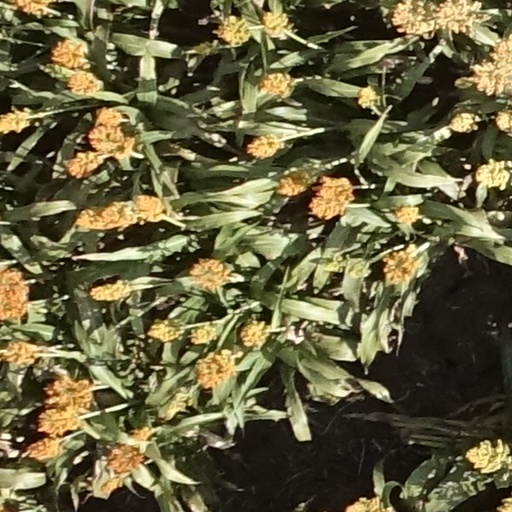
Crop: sorghum